Vickery Meadow, Dallas

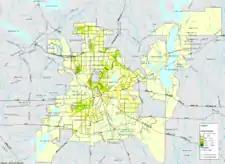
Population density map per Census 2000. Vickery Meadow is the darkest green, northwest of White Rock Lake.

Vickery is an ethnically-diverse neighborhood consisting almost exclusively of apartment complexes in Northeast Dallas, Texas, United States. The Midtown Improvement District states the neighborhood is bounded by Northwest Highway, Royal Lane, Central Expressway, and Abrams. The City of Dallas Office of Economic Development states that the boundaries of the Vickery Meadow Tax Increment Financing district, which was established in 2005, are “the east side of the intersection of US 75 (Central Expressway) and Park Lane and extends eastward along Park Lane to the ‘Five Points’ intersection at Park Lane, Fair Oaks Avenue and Ridgecrest Road.” Leslie Minora of the "Dallas Observer" described it as "a dense swath of about 100 apartment complexes cradled by NorthPark Center and Whole Foods to the west and Half Price books to the south. It's an overlooked anthill, population 25,000, packed with people here by circumstance."